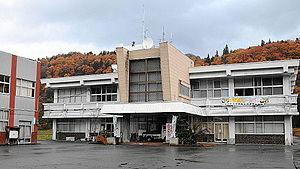
Shōwa est un village japonais, situé dans la Préfecture de Fukushima.